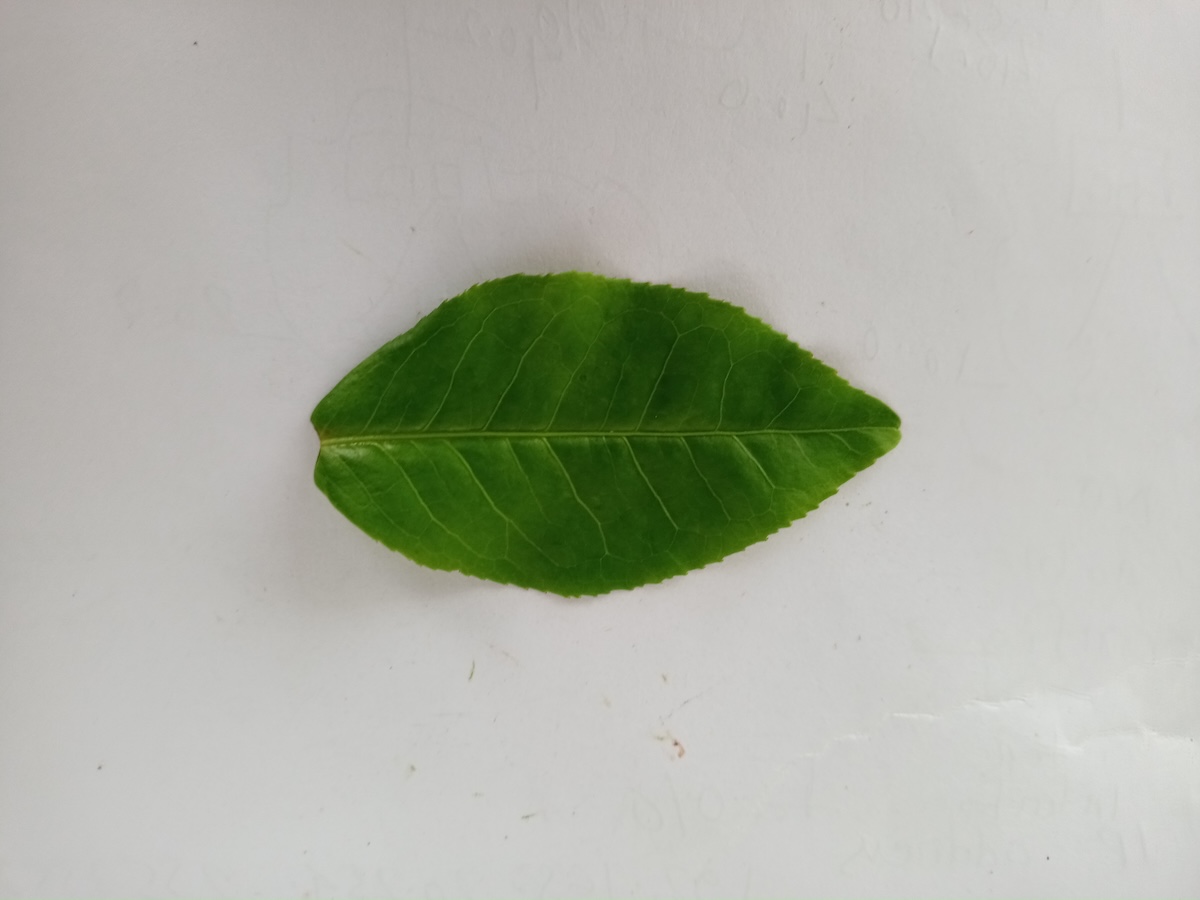
Label: Healthy leaf